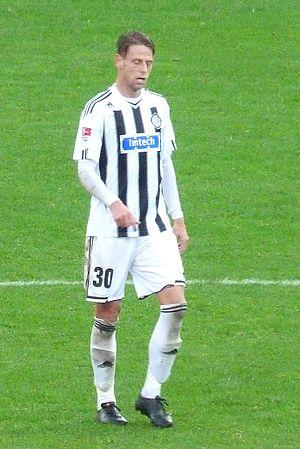
Marcel Reichwein est un joueur de football allemand qui évolue au poste d'attaquant.